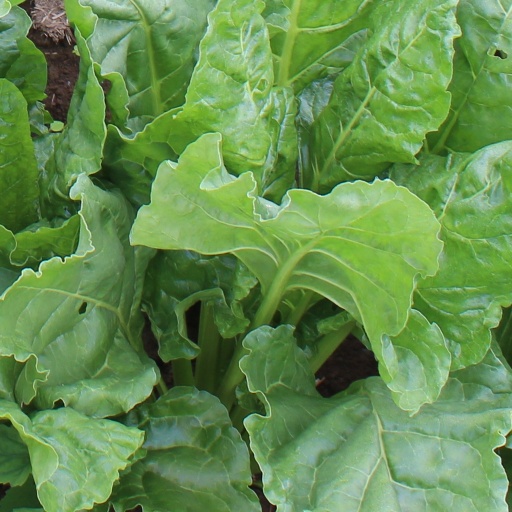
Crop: sugar beet